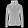
Label: Coat